Ziva David

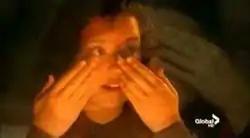
Young Ziva (Gabi Coccio) saying the Shabbat blessing in "Shiva"

Born in Be'er Sheva, Israel on November 12, 1982, Ziva is one of three children fathered by the fictional Mossad Director Eli David, the other two being Ari, an older half brother, and Tali, a younger sister who was killed in a Hamas suicide bombing at the age of 16. Her mother, Rivka (Weronika Rosati), is infrequently mentioned throughout the series; she is referred to as having taught Ziva how to drive and preferring that she play with dolls instead of "boy games" like "Battleship" and G.I. Joe. By 1991, Rivka took her children and left Eli because she could no longer tolerate the nature of his work. They apparently attempted to reconcile at some point, though, according to Ziva, they divorced when she was 13 due to Eli's indiscretions with a female Mossad operative. In the Season 9 episode "Safe Harbor", it is confirmed that she is deceased, having been "killed" prior to the beginning of the series.